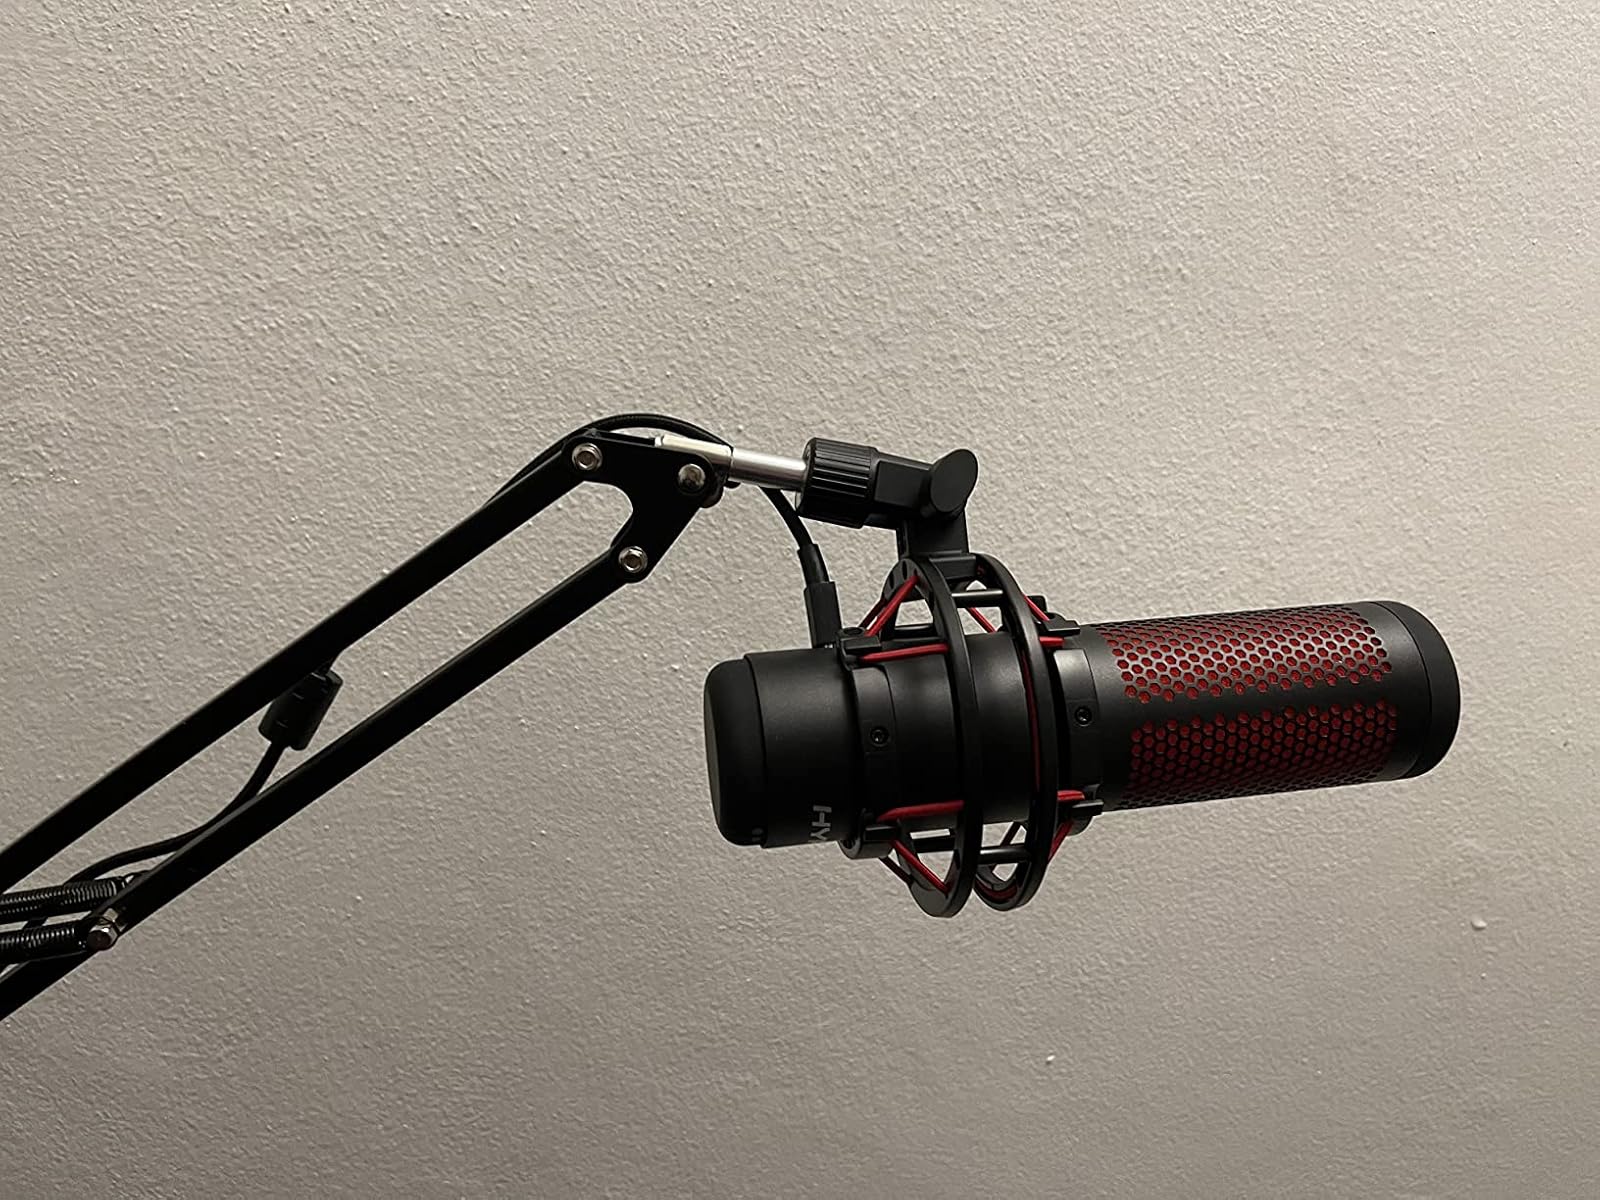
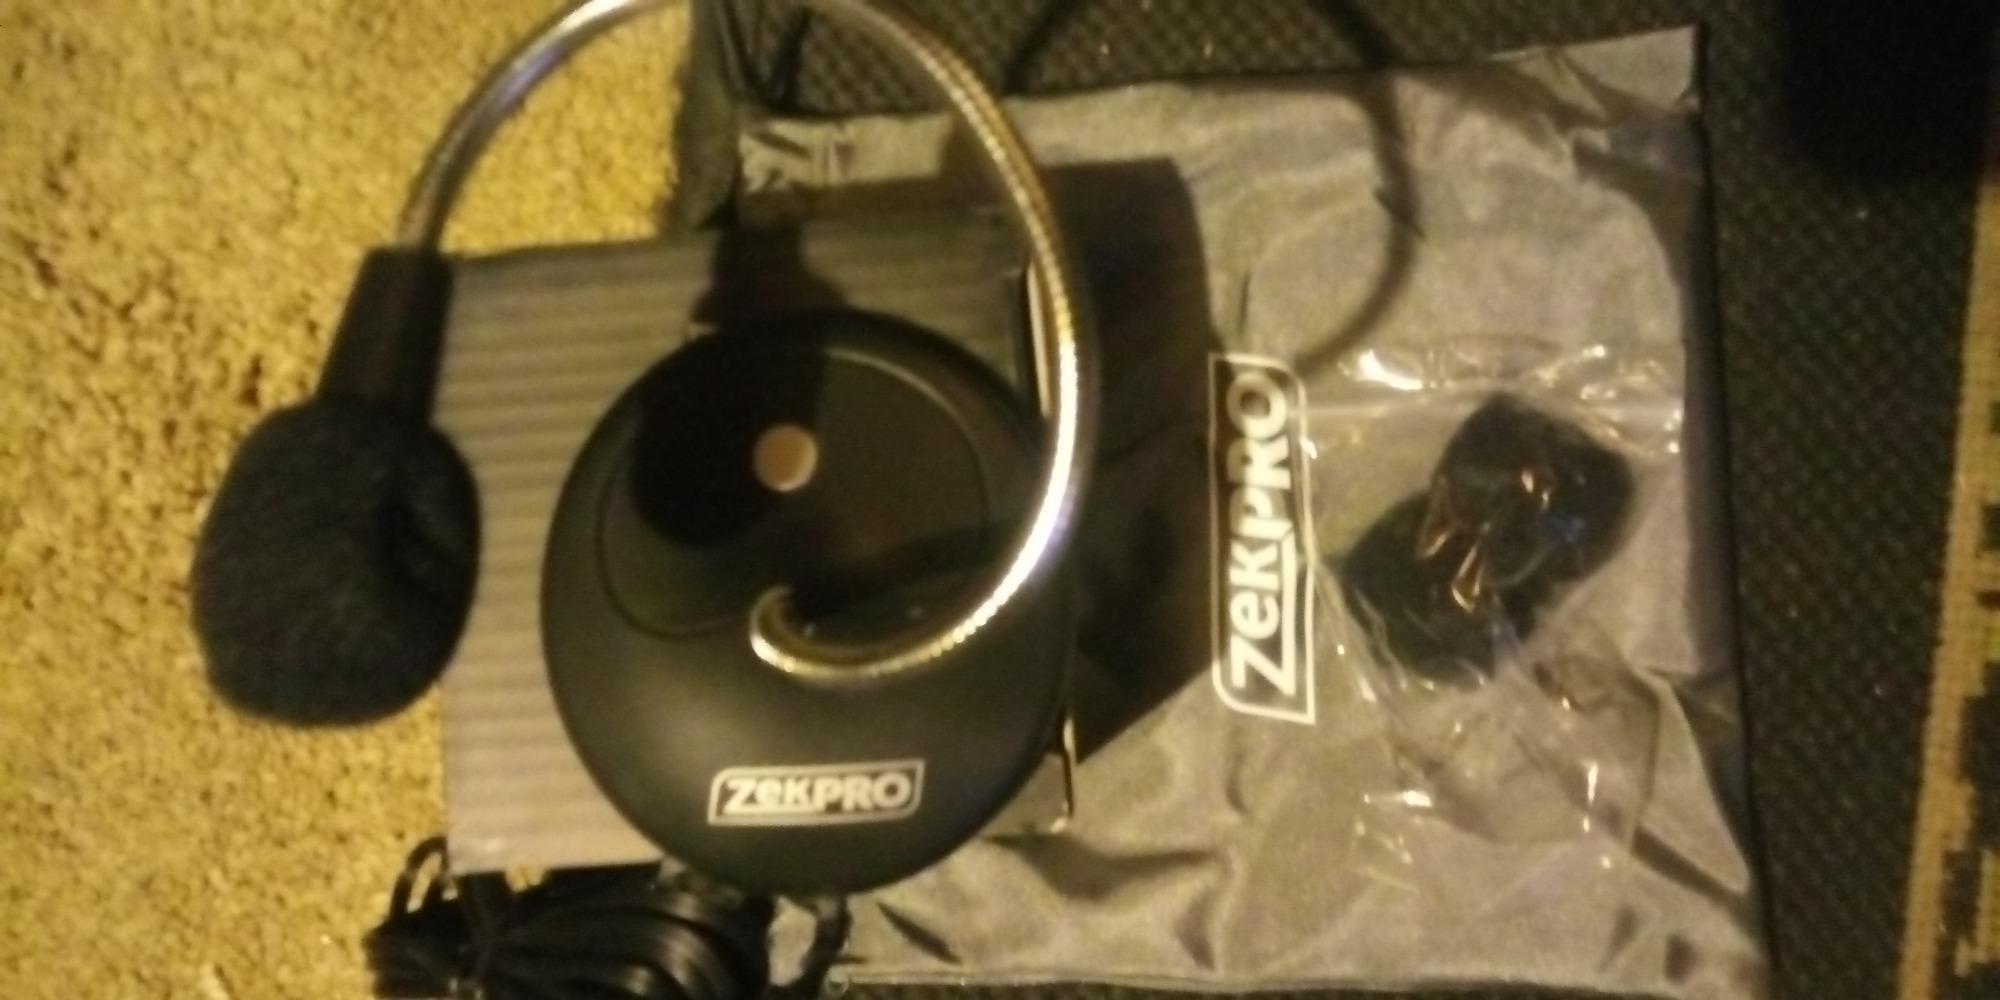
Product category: microphone
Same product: no